Merwin & Hulbert

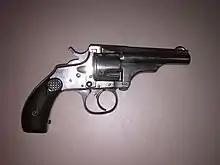
Small Frame Pocket Model

Beginning in 1876, the Frontier was produced in four variations. All featured what is now considered a "conventional" trigger and guard. Most were produced in a nickel finish. The Frontier was distinguished from the Pocket Army by sporting the familiar "saw handle" grip.